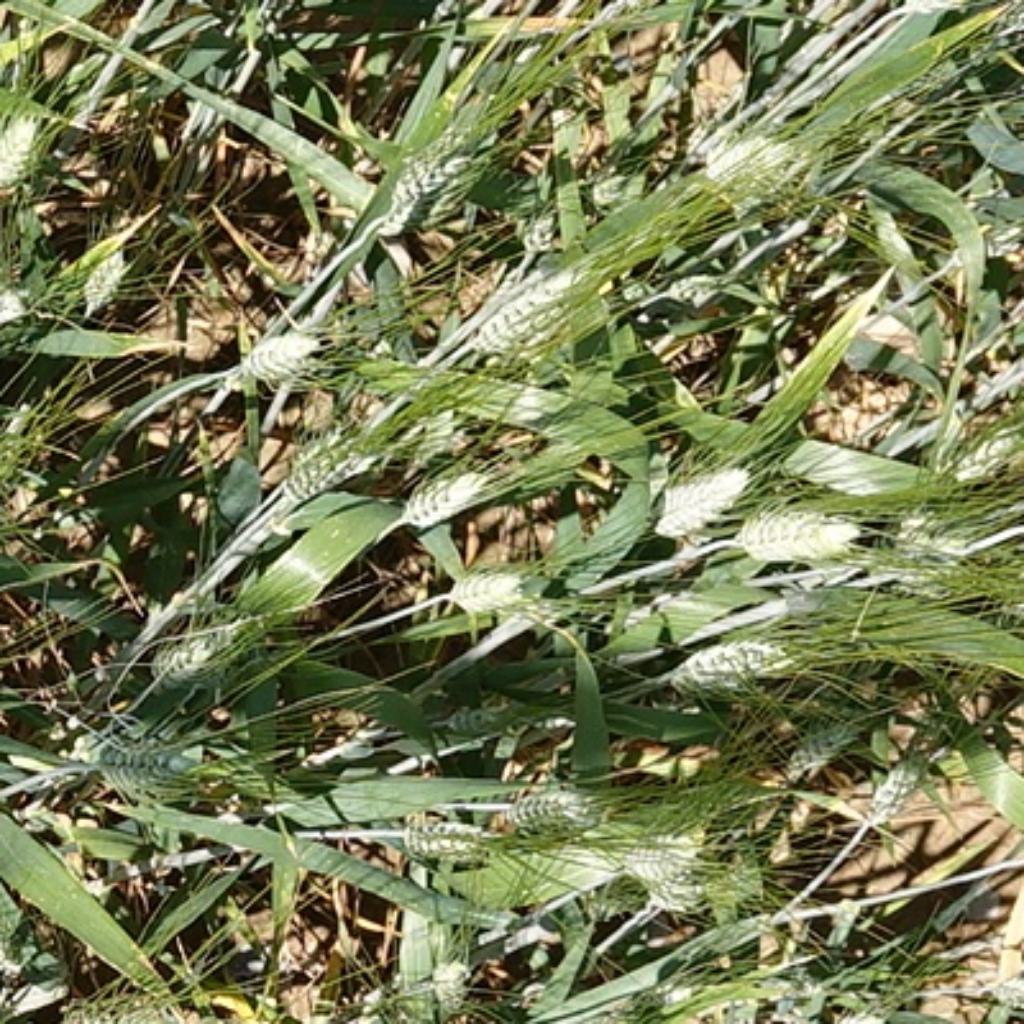
Country: France
Location: Gréoux
Wheat development stage: Filling